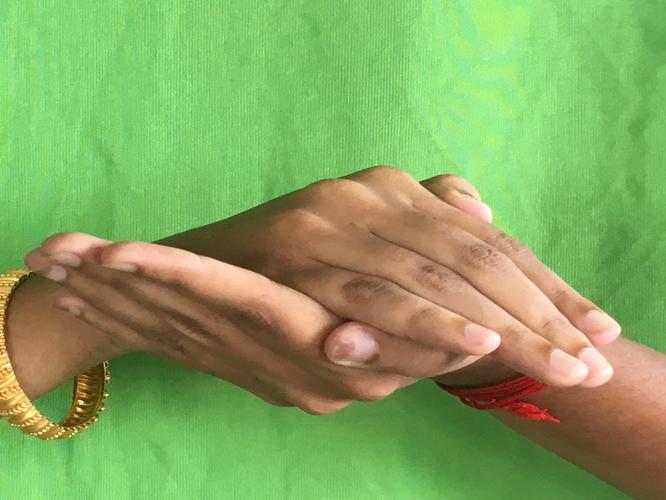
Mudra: Samputa
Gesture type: double_hand